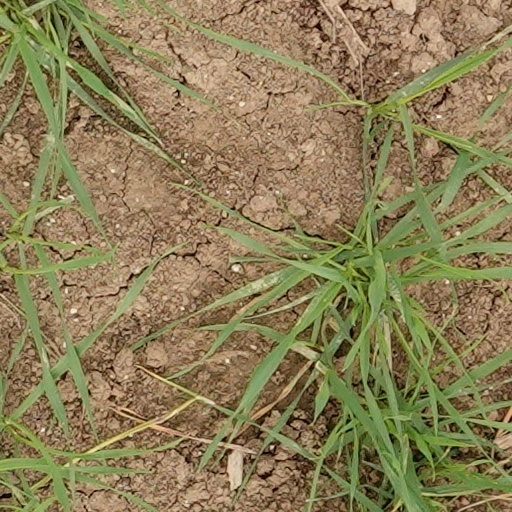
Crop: wheat